Olivia Purcell

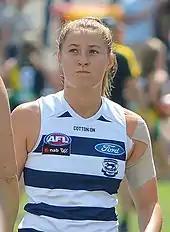
Purcell with Geelong in 2020

Purcell made her AFLW debut during the first round of the 2019 season, against Collingwood at GMHBA Stadium. The 2020 AFL Women's season saw Purcell obtain her first AFL Women's All-Australian team selection, named in the half forward position.